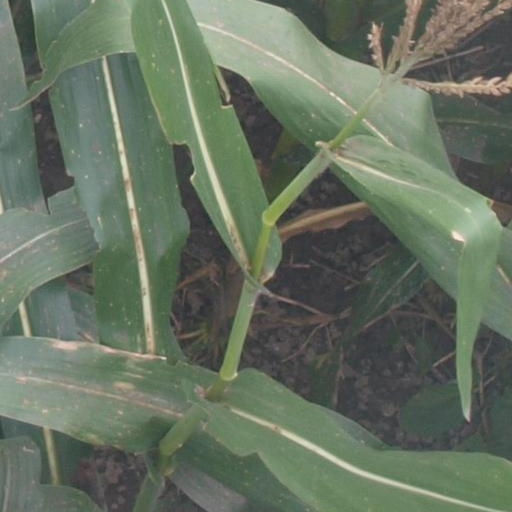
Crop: maize; corn